Camp Dawson (West Virginia)

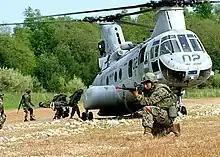
Marines training at Camp Dawson on 13 May 2004

The first airfield at Camp Dawson, Dawson Army Airfield, was constructed in the early 1970s on the left-descending bank of the Cheat River across from the Camp Dawson base. By 1976, this was replaced with the current airfield on the right-descending bank just south of the main base.